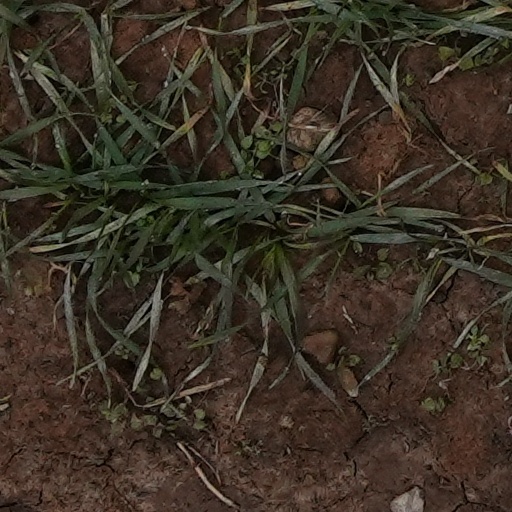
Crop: wheat